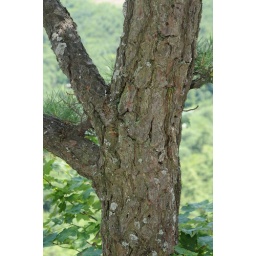
This is the standard pine tree at higher elevations in the Berkshires.